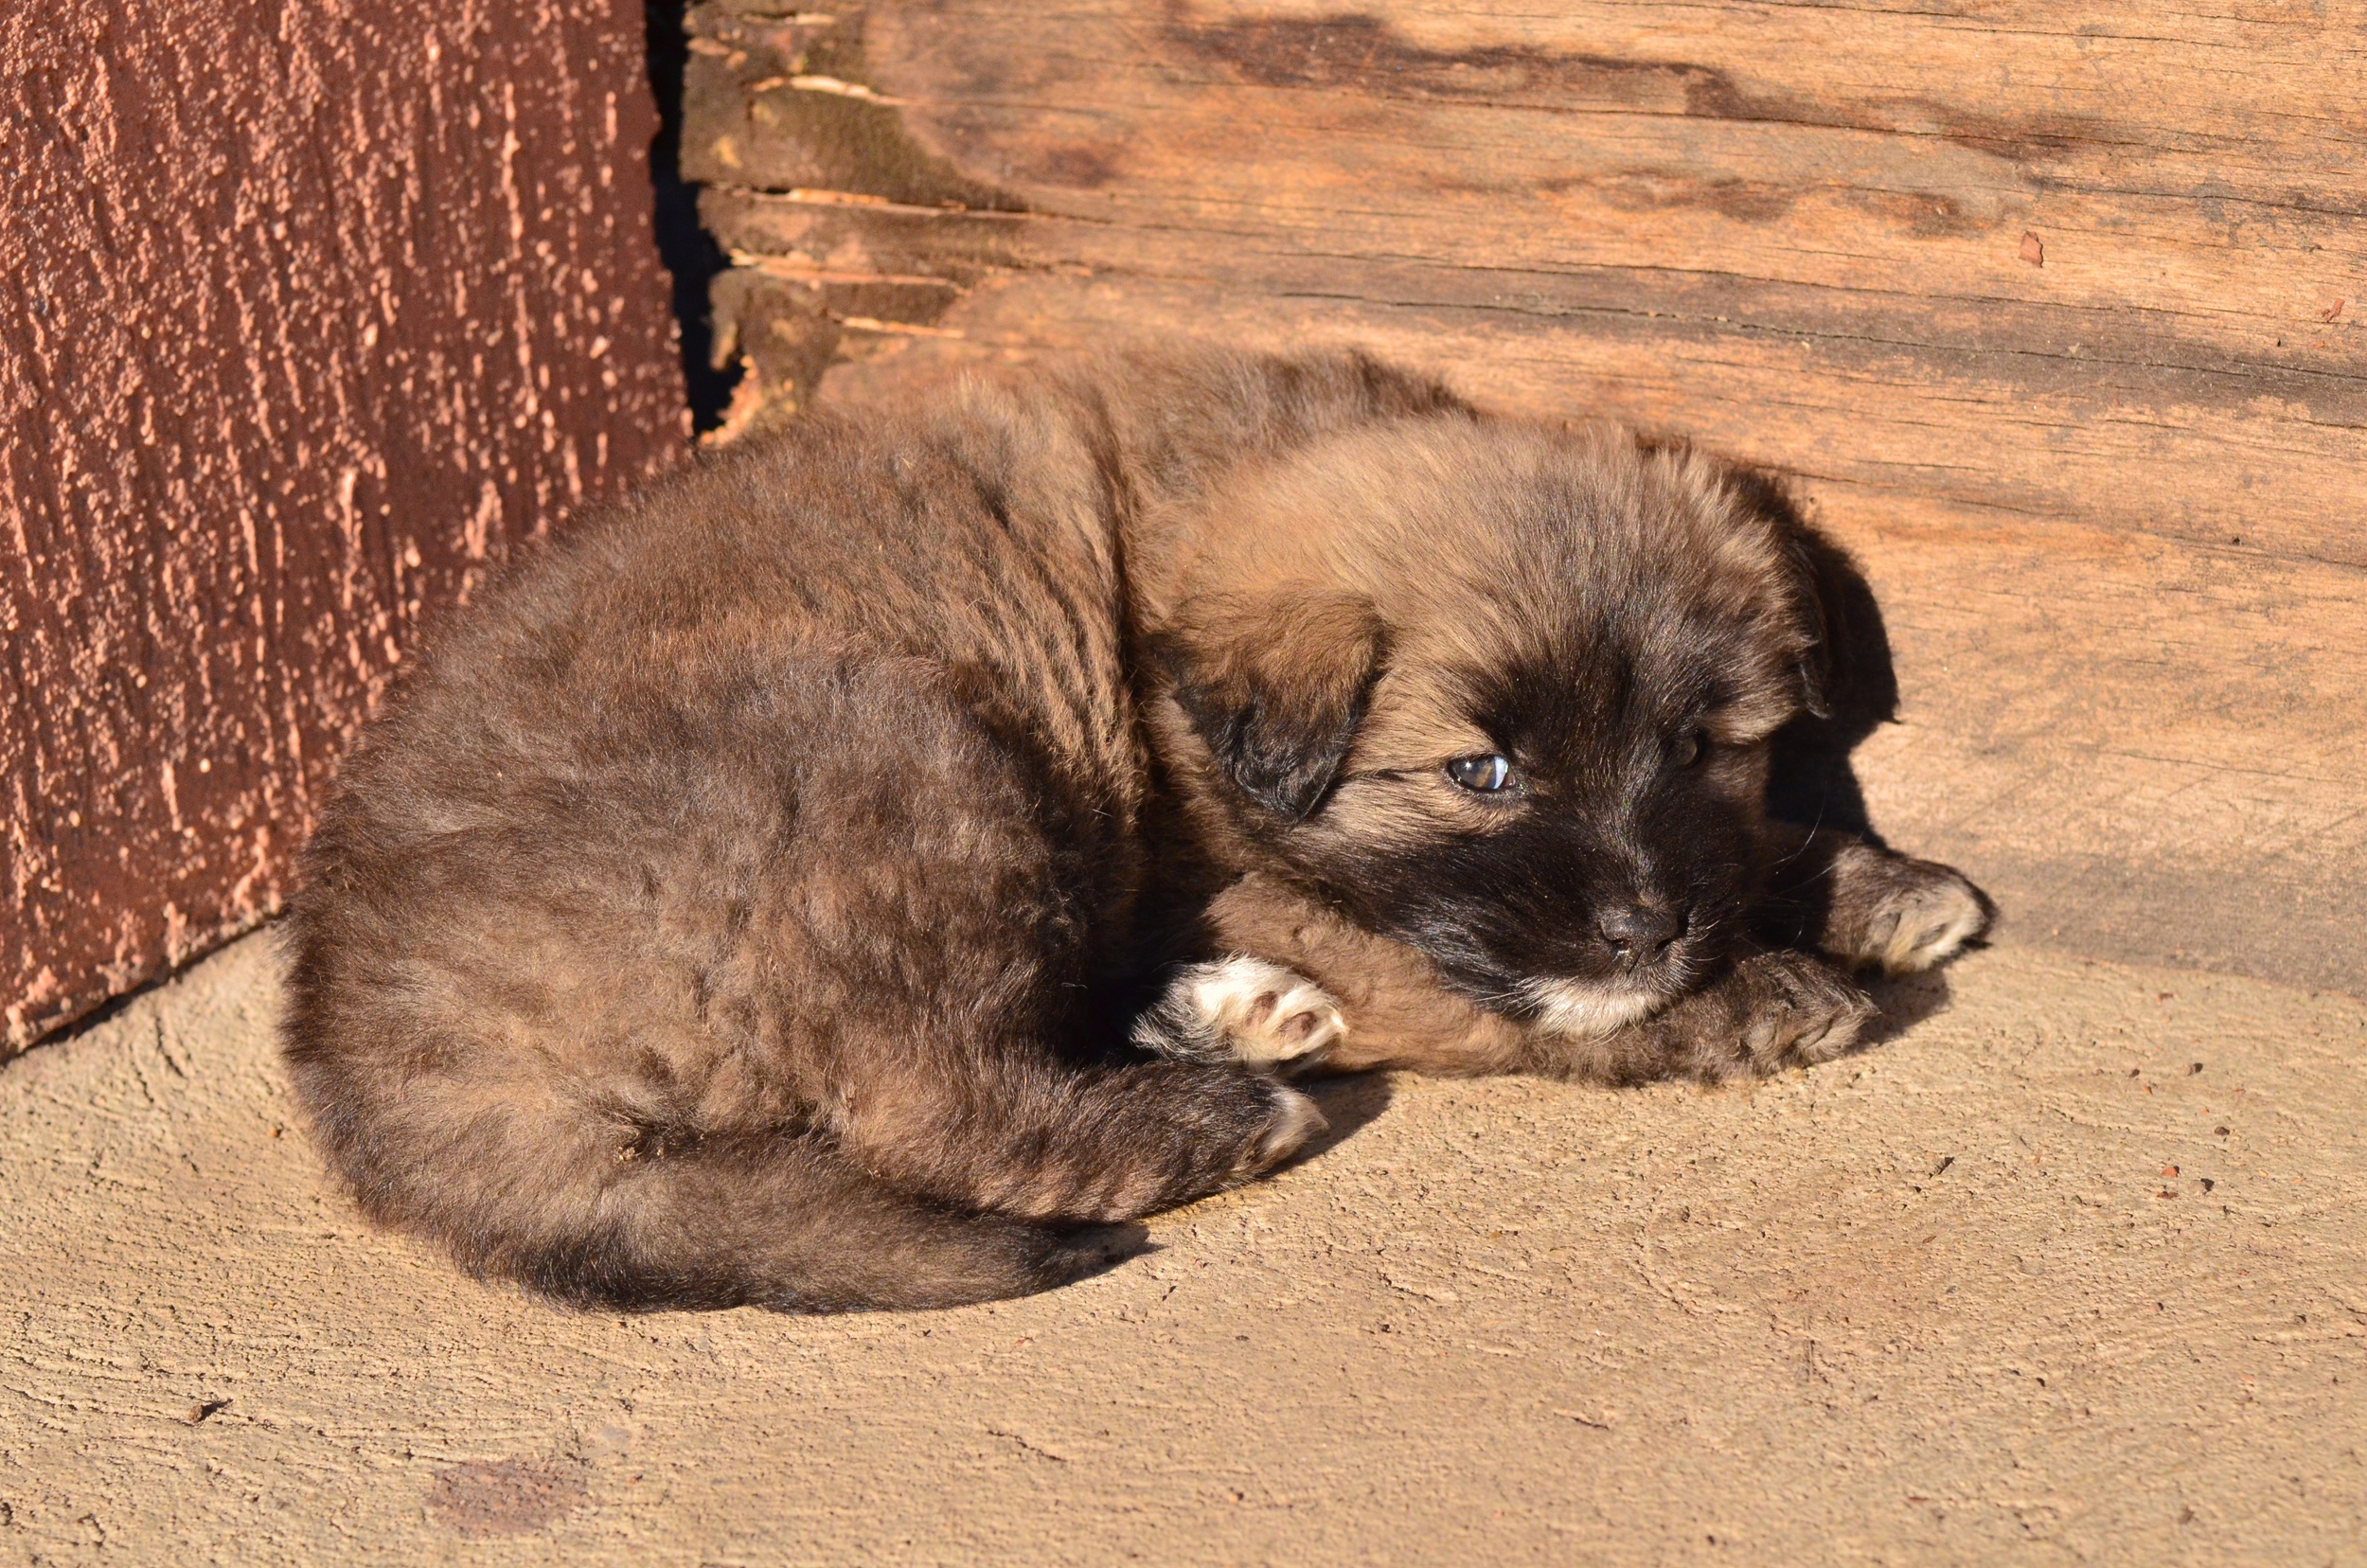
sunshine, puppy, dog, summer, mammal, fauna, vertebrate, street dog, dog like mammal, dog crossbreeds